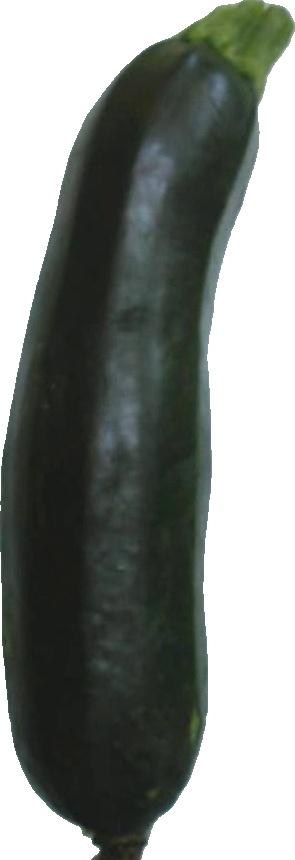
Label: zucchini_dark_1